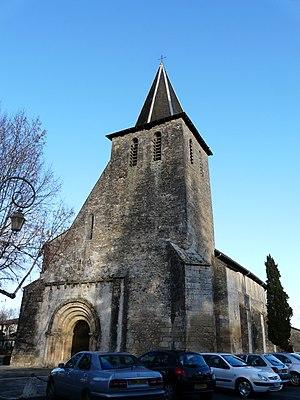
Vue depuis le sud-ouest, l'église Saint-Pierre-ès-Liens, Ménestérol, Montpon-Ménestérol, Dordogne, France Object location45°
Montpon-Ménestérol est une commune française située dans le département de la Dordogne, en région Nouvelle-Aquitaine. De 1790 à 2015, la commune a été le chef-lieu du canton de Montpon-Ménestérol, puis en 2015, son bureau centralisateur.